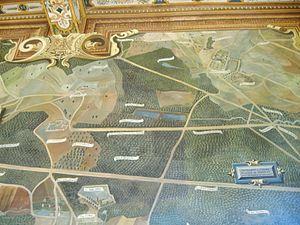
Les étangs de Hollande sur la carte des chasses de la Galerie des Cerfs de Henri IV Château de Fontainebleau
Les étangs de Hollande sont une série d'étangs artificiels créés sous Louis XIV, à la fin du XVIIᵉ siècle, pour capter l'eau du plateau de Rambouillet et contribuer à alimenter les fontaines du parc de Versailles.